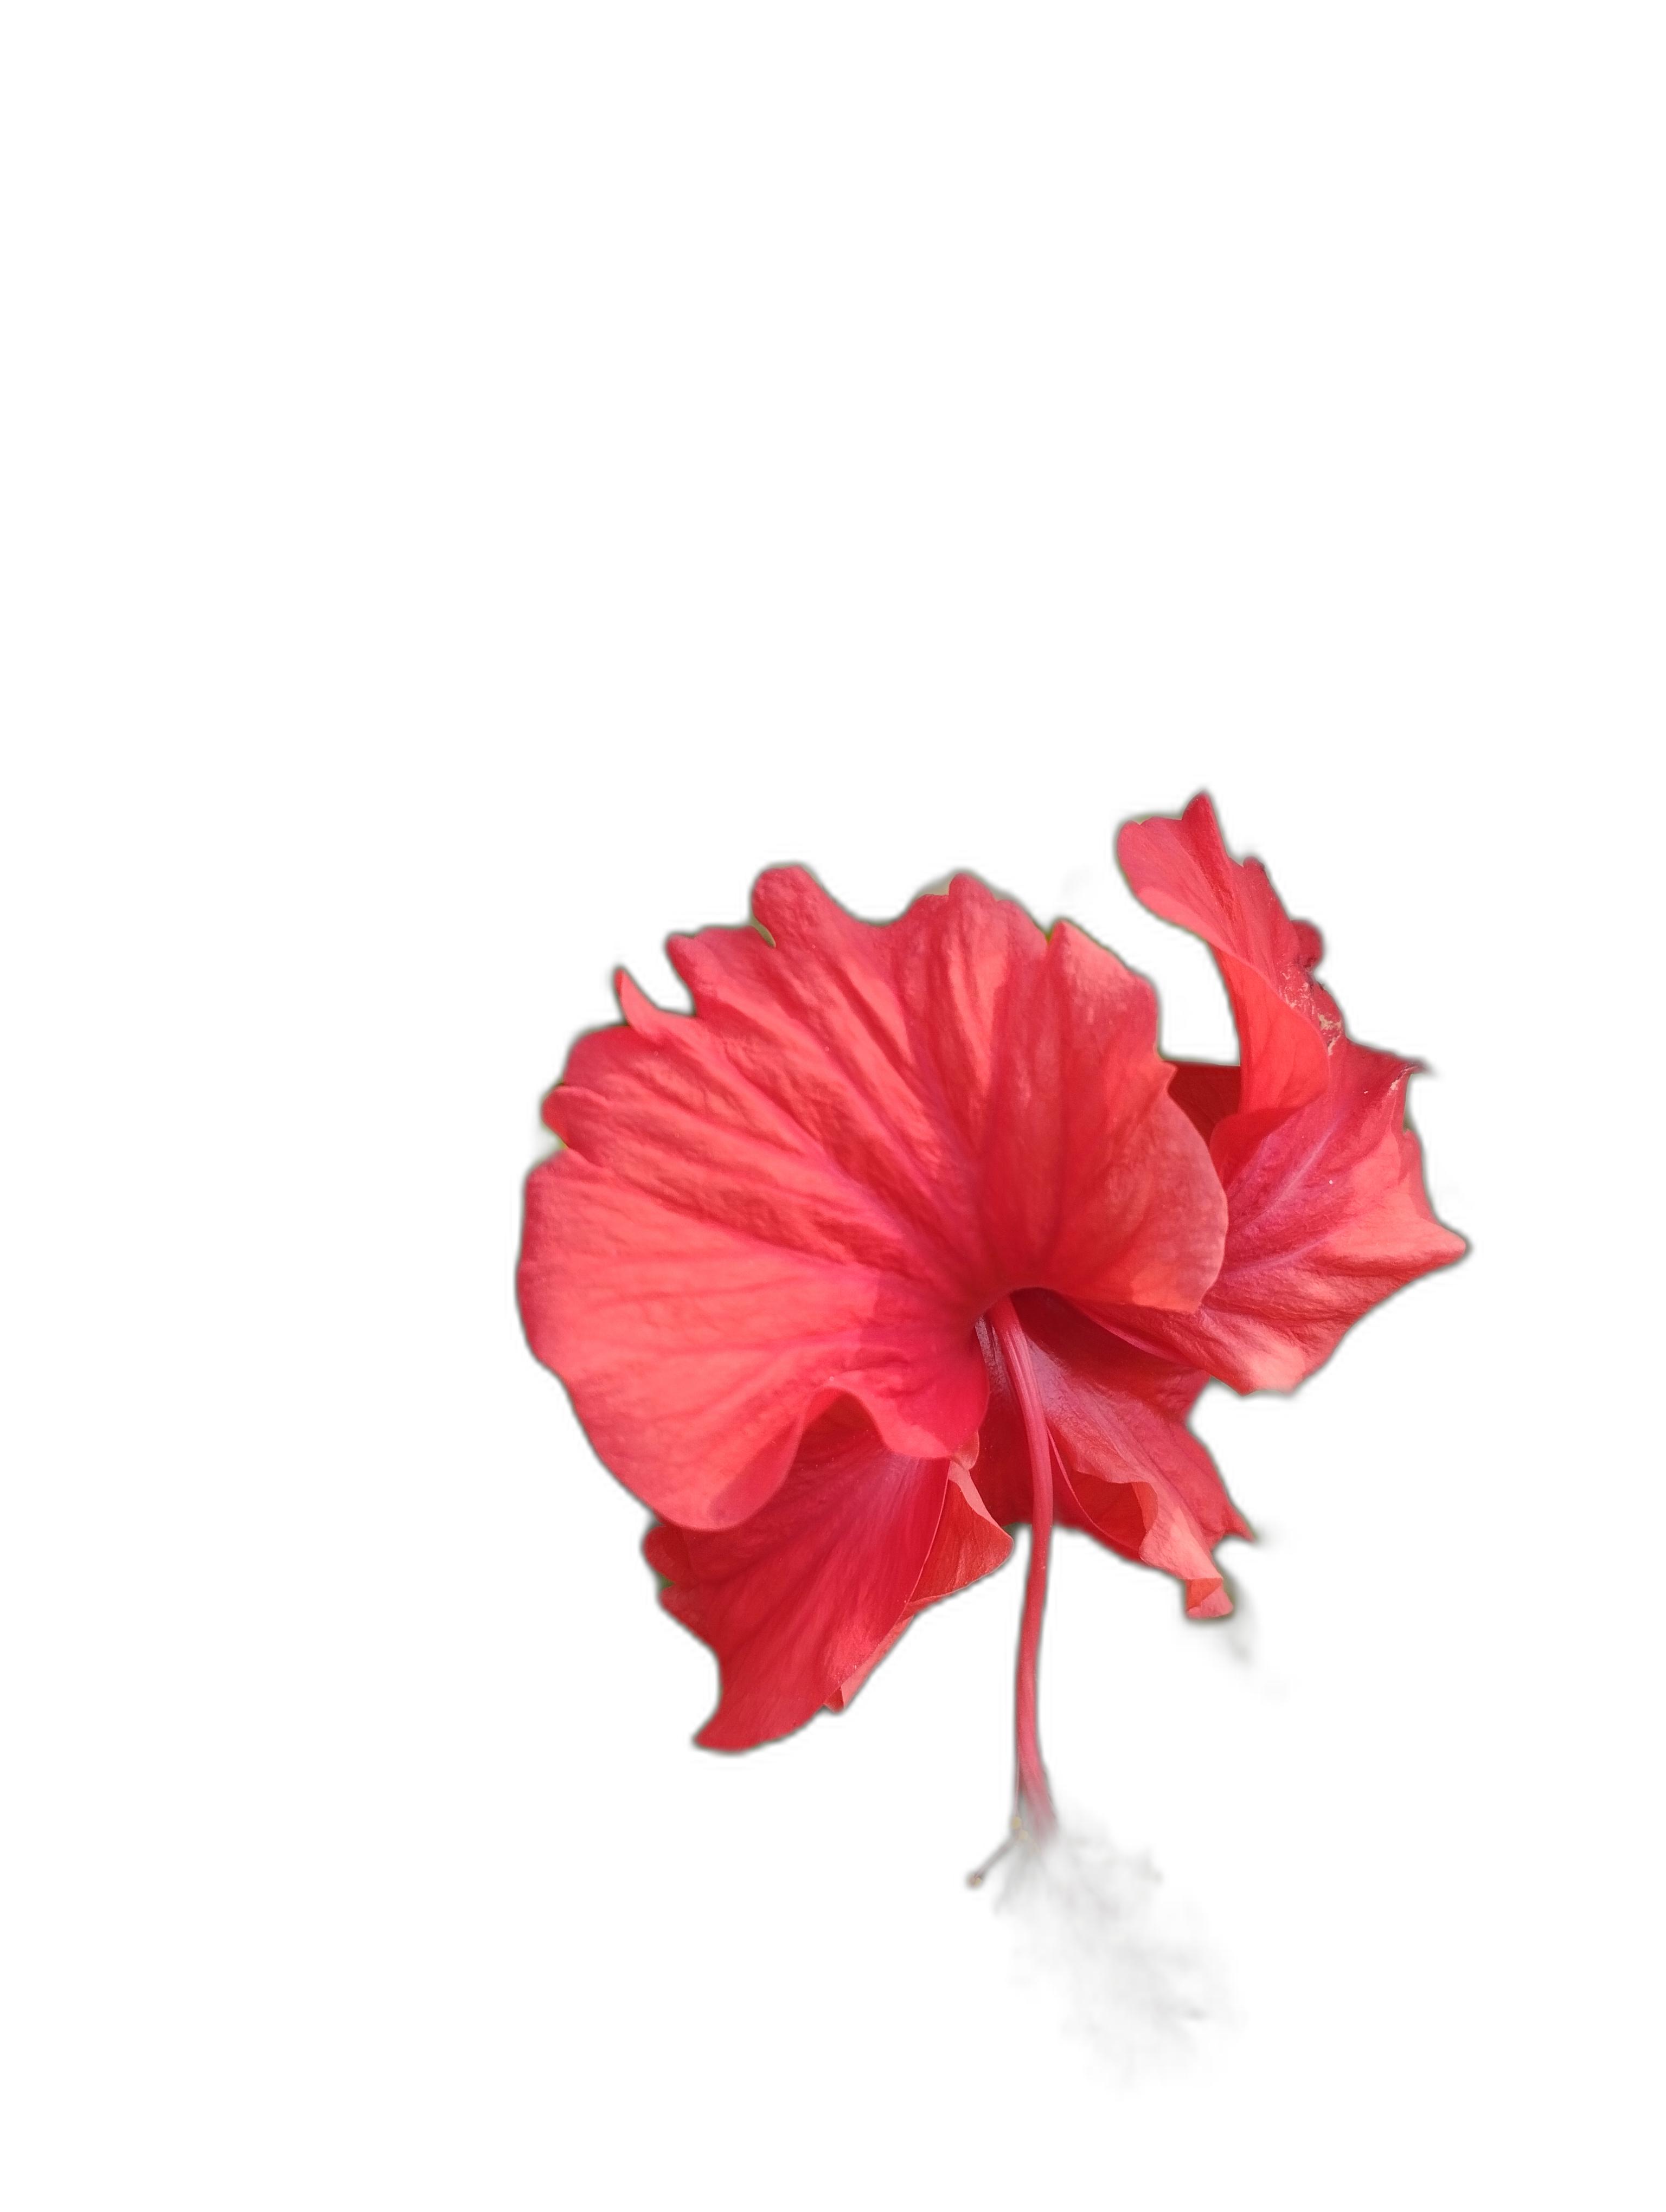
Label: Hibiscus